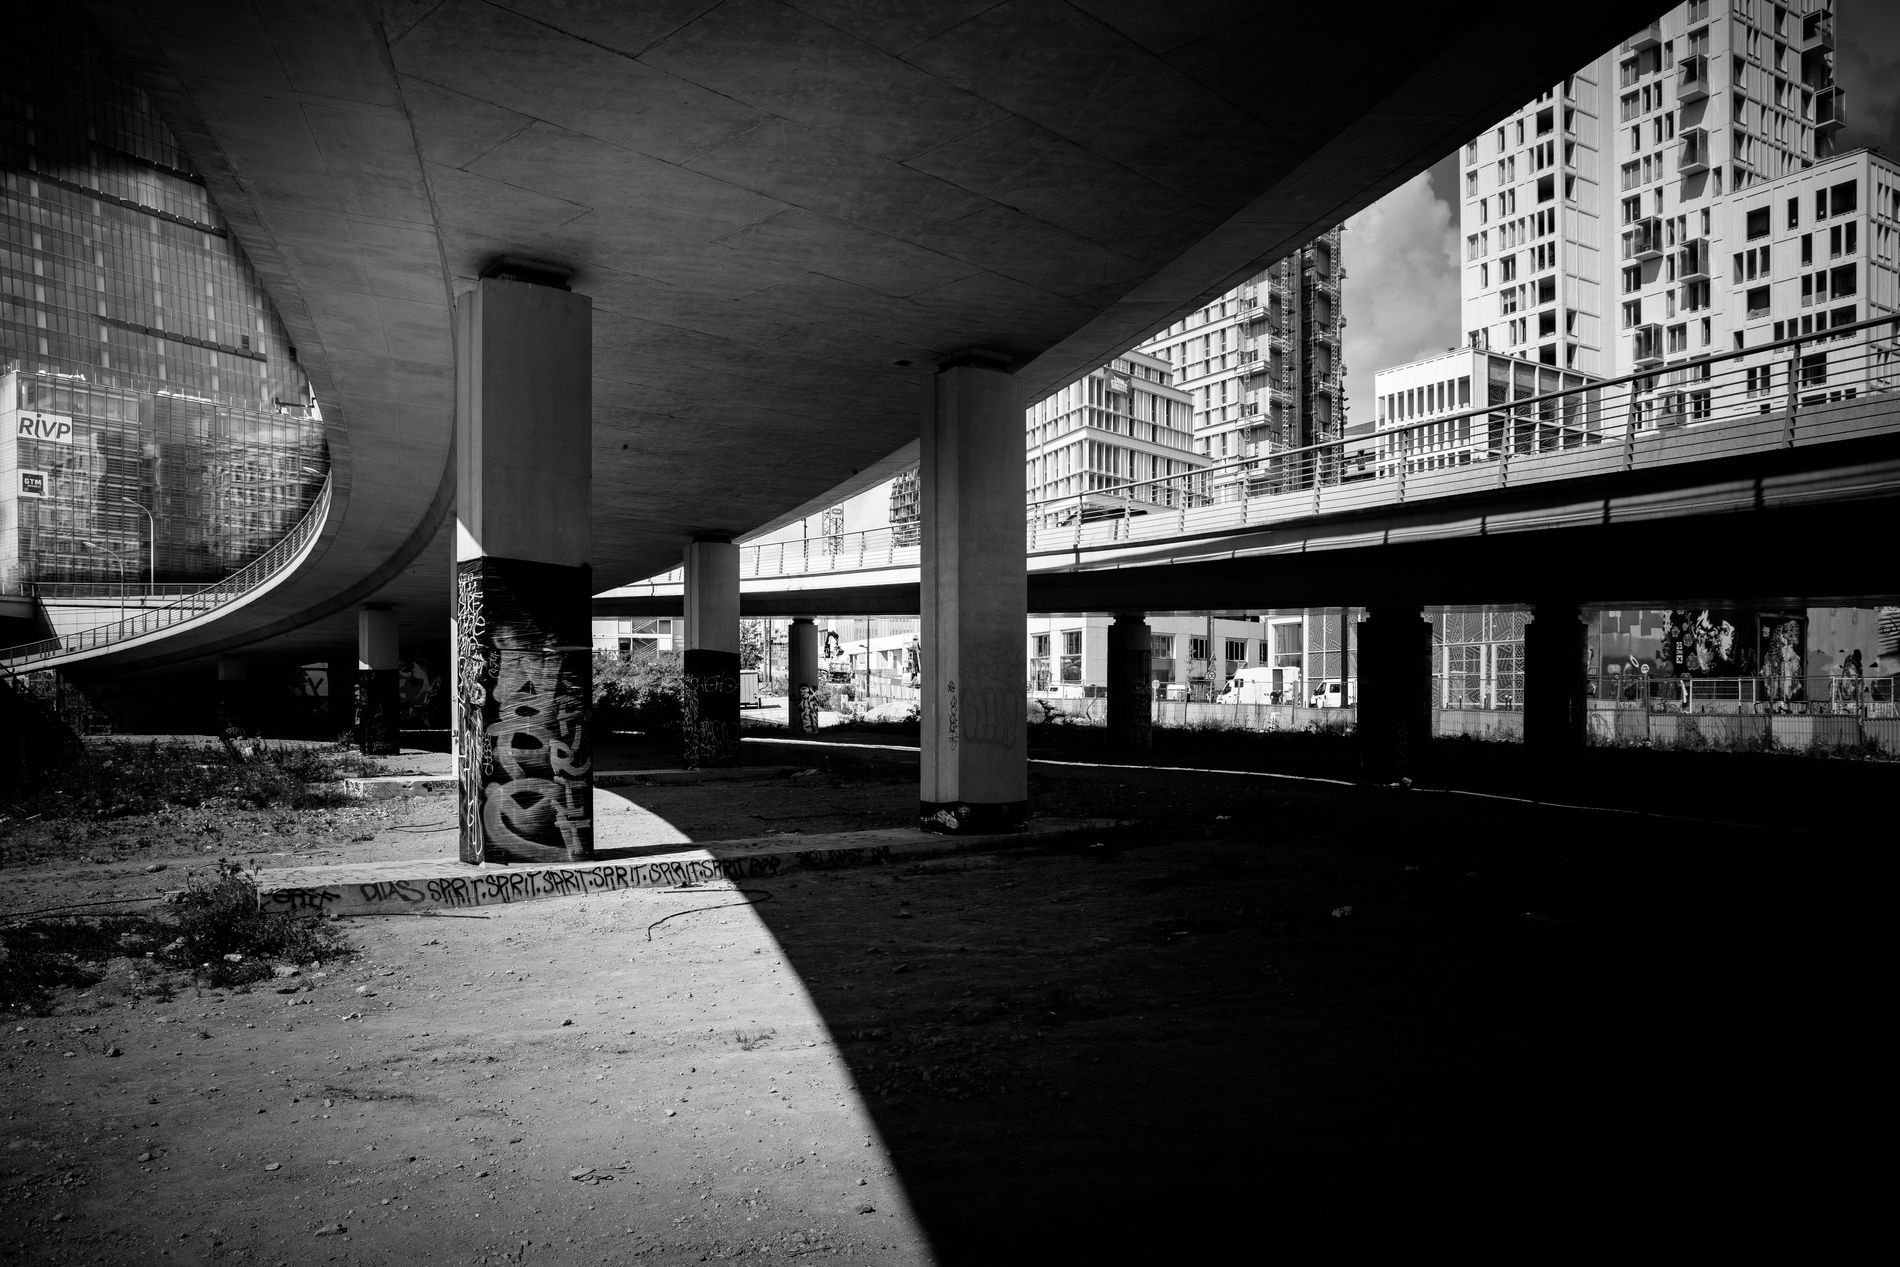
Black and White Overpass.
The image shows a shot taken of an overpass from beneath. The shot shows the pillars that support the overpass and the buildings of the city. There is a black and white filter added to the image.
The image shows an eye-level shot taken of an overpass and the pillars that support it from beneath. The high contrast of the image creates dark shadows. The shot is taken from beneath an overpass, showing its structure and a glance at the city buildings. The image is in black and white, which helps the viewer focus more on the details. The image evokes a sense of stillness and urban life.
Labels: Road, Freeway, Overpass, City, Car, Transportation, Vehicle, Metropolis, Urban, Person, Architecture, Pillar, Path, Building, Office Building, Terminal, Corridor, Indoors, Street, roadway, wall, ground, trees, Buildings, buildings, sky
Camera: Canon Canon EOS R
Lens: RF24-105mm F4 L IS USM
Aperture: F8
Exposure: 1/250 sec
ISO: 100
Focal length: 24